White Argentines

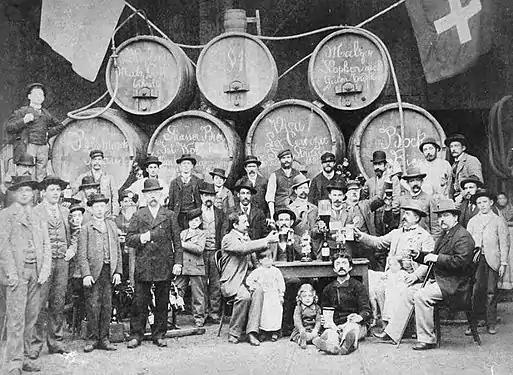
Friedrich Strasser and his Swiss employees at the Strasser Brewery in Rosario, Santa Fe in 1885.

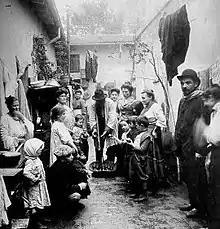
Italian immigrants in a "conventillo" in Buenos Aires.

In 1880, after the end of the Argentine Civil Wars and the beginning of the period of the Conservative Republic, Argentine immigration policy formally began with Juan Bautista Alberdi, who in his work "Bases and starting points for the political organization of the Argentine Republic" of 1852, proposed promoting European immigration as a way to populate the country and promote its economic and social development. With this began a massive arrival of millions of immigrants from Europe and West Asia, the vast majority of them Spaniards and Italians but included thousands of French, Germans, Croats, Poles, Arab Christians, Irish, Gypsies, Russians, Jews, Ukrainians, Armenians, and others. Between 1869 and World War I the population of Argentina quadrupled due to an influx of millions of European immigrants during the Great European immigration wave to the country, no recent Argentine census has included comprehensive questions about ethno-racial origin, although numerous studies have determined that White Argentines have been a majority in the country since 1914. Also a small wave of white immigrants from Africa between 1899–1902 during the Second Boer War in South Africa, many Boers had lost their farms in the war or considered themselves bittereinders who felt they could not live under a British government so they emigrated mainly to the Chubut Province.